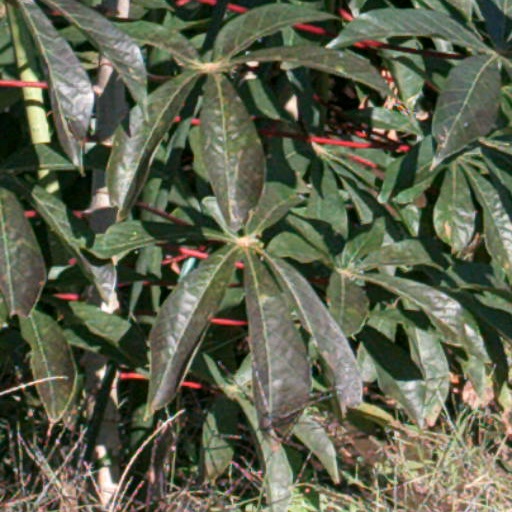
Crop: cassava